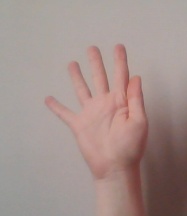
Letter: sheen